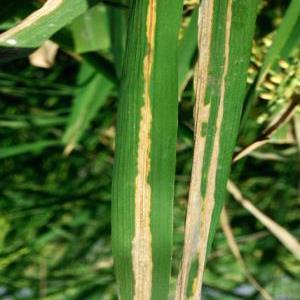
Disease: Bacterialblight